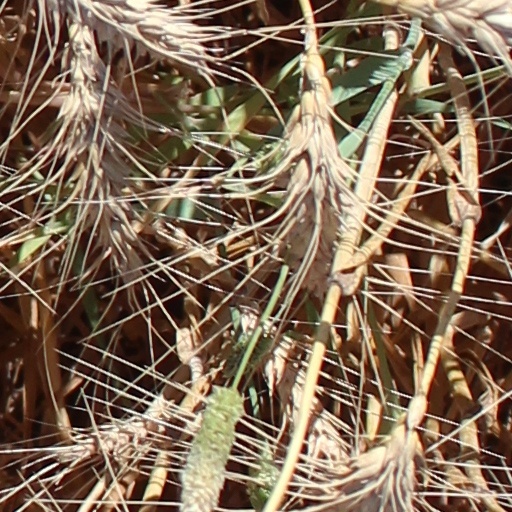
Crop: wheat